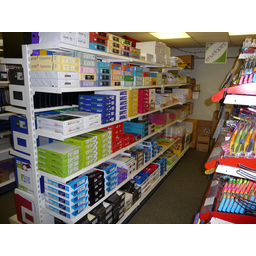
Label: paper